United States Air Force Academy Band

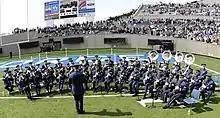

The band performs at public/civic as well as community events. It often leads military parades at the academy or performs for Falcon fans at American football games.